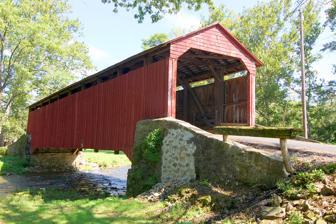
Building: Pool Forge Covered Bridge
Country: United States of America
Year built: 1859
Bridge in Pennsylvania, United States Pool Forge Covered Bridge Coordinates 40°07′47″N 75°58′36″W / 40.1297°N 75.9768°W / 40.1297; -75.9768 Locale Lancaster County, Pennsylvania, United States Characteristics Design single span, double Burr arch truss Total length 99 feet (30.2 m) History Constructed by Levi Fink and Elias McMellen Construction start 1859 Location The Pool Forge Covered Bridge is a covered bridge that spans the Conestoga River in Lancaster County , Pennsylvania , United States .  The bridge is now on private property where it was once used as a storage barn before the owner added a road to receive vehicle traffic. The bridge has a single span, wooden, double Burr arch trusses design with the addition of steel hanger rods.  It is painted entirely red, the traditional color of Lancaster County covered bridges on the outside.  The inside of the bridge is not painted.  Both approaches to the bridge are painted in red without any of the traditional white paint. The bridge's WGCB Number is 38-36-01.  Added in 1980, it is listed on the National Register of Historic Places as structure number 80003510. It is located at 40°7′46.8″N 75°58′36.6″W / 40.129667°N 75.976833°W / 40.129667; -75.976833 (40.12967, -75.97683). It is included in the Poole Forge historic district as a contributing structure. History The bridge was built in 1859 by Levi Fink and Elias McMellen . Dimensions Length: 99 feet (30.2 m) total length Width: 15 feet (4.6 m) total width Gallery A three-quarters view of the bridge Another three-quarters view showing the same bridge approach. One of the sides of the bridge The other side of the bridge The approach to the bridge closest to the main road The approach farthest away from the main road entrance The Burr arch truss design on the inside of the bridge A closer look at the Burr arch truss An example of the bridge's steel hanger rods The bridge's underside structure The underside of the bridge showing where the Burr arch meets the concrete bridge abutment.  The concrete bridge in the background bypasses this bridge. An underside bridge joint showing the Burr arch truss design. A view from above as you approach the bridge A view from above See also Burr arch truss List of crossings of the Conestoga River List of Lancaster County covered bridges References